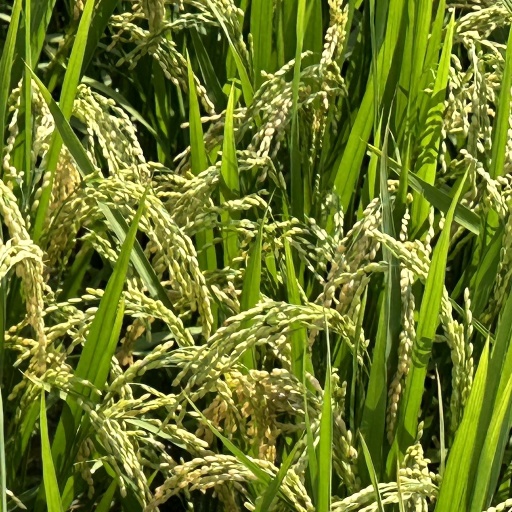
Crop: rice